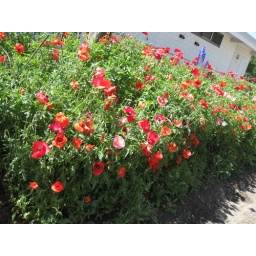
Wonderful large and long flower bed of poppies in a neighorbhood alley.